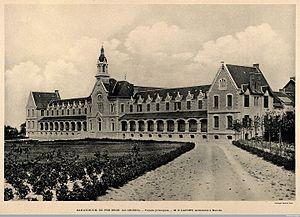
Le centre marin de Pen-Bron est un ancien établissement sanitaire situé dans la commune de La Turballe, dans le département français de la Loire-Atlantique. Appartenant au service public hospitalier, il était spécialisé en réadaptation fonctionnelle, dans le cadre du traitement d'affections du système nerveux et de l'appareil locomoteur.